My New Friends (film)

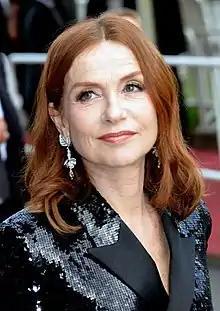
Isabelle Huppert (2018)

The film is directed by André Téchiné for Les films du Worso. George Lechaptois and Albertine Lastera were respectively cinematographer and editor of the film.